Treaty of Waitangi

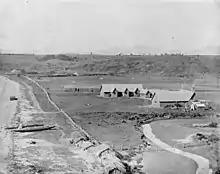
Beach front scene at Kohimarama, Auckland, circa 1860, with Bishop Selwyn's Mission station where the Kohimarama Conference was held. Two waka, and a group of whare, are visible in the foreground.

For Māori chiefs, the signing at Waitangi would have needed a great deal of trust. Nonetheless, the expected benefits of British protection must have outweighed their fears. In particular, the French were also interested in New Zealand, and there were fears that if they did not side with the British that the French would put pressure on them in a similar manner to that of other Pacific Islanders farther north in what would become French Polynesia. Most importantly, Māori leaders trusted CMS missionary advice and their explanation of the treaty. The missionaries had explained the treaty as a covenant between Māori and Queen Victoria, the head of state and Church of England. With nearly half the Māori population following Christianity many looked at the treaty as a Biblical covenant – a sacred bond.